Karl Christian Kehrer

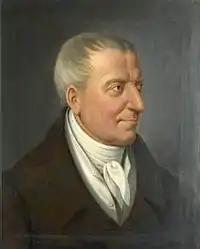
Self-portrait (c. 1820)

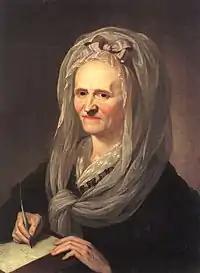
The poet, Anna Louisa Karsch

Karl Christian Kehrer (1 August 1755, Dillenburg - 7 April 1833, Ballenstedt) was a German portrait, landscape and history painter.